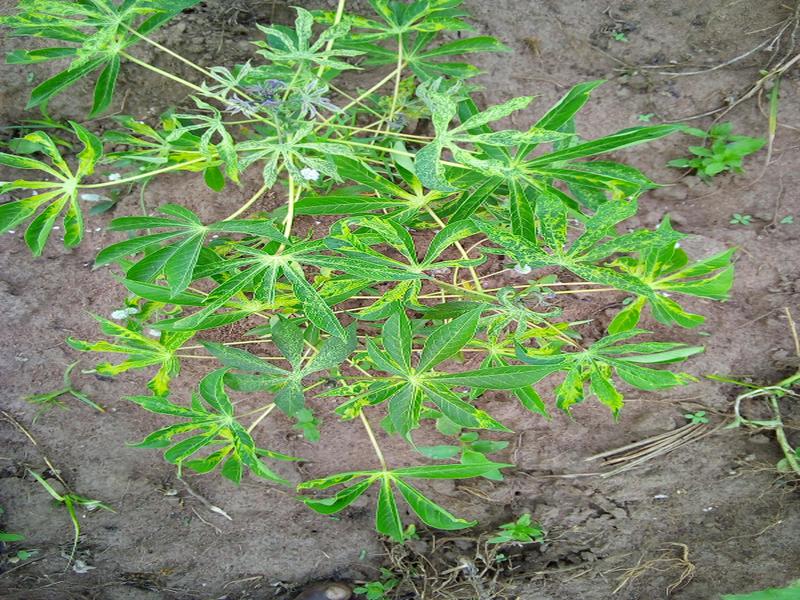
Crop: cassava
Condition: mosaic_disease